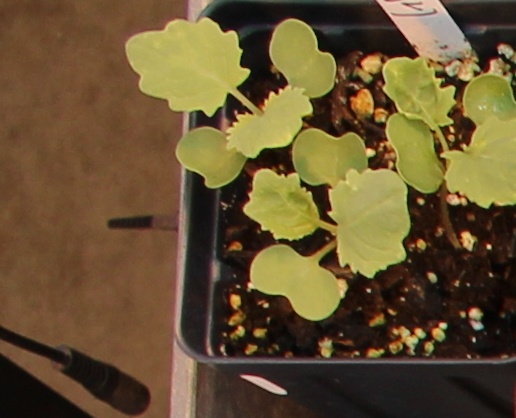
Label: Canola